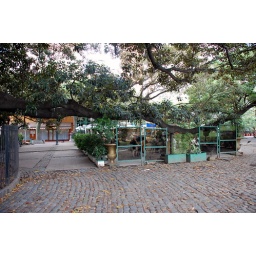
The trees giant branch is being held up by the wall of restaurants outdoor dining.